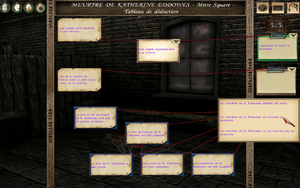
Capture d'écran du jeu Sherlock Holmes contre Jack l'Éventreur. Il s'agit ici du tableau de déductions pour le meurtre de Catherine Eddowes. Comme son nom l'indique, ce tableau permet de déduire, à partir des observations de Holmes ou Watson, des éléments au sujet du meurtrier. Droitier
Sherlock Holmes contre Jack l'Éventreur est un jeu vidéo d'aventure développé par Frogwares, sorti en France sur PC le 30 avril 2009. Le jeu a ensuite été porté sur Xbox 360 par le studio français Spiders le 19 novembre 2009. Étant le cinquième volet de la série « Sherlock Holmes » développée par Frogwares, le jeu est parfois désigné par les joueurs sous l'abréviation « Sherlock Holmes 5 » ou « SH5 ».